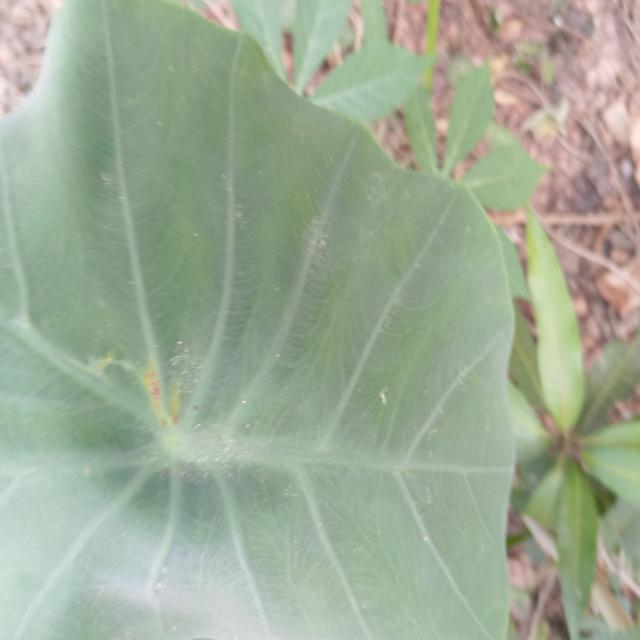
Label: Early_Blight